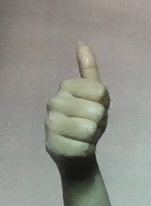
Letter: aleff